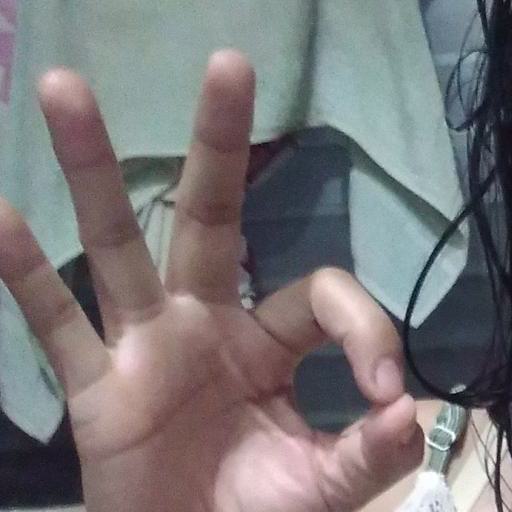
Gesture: ok